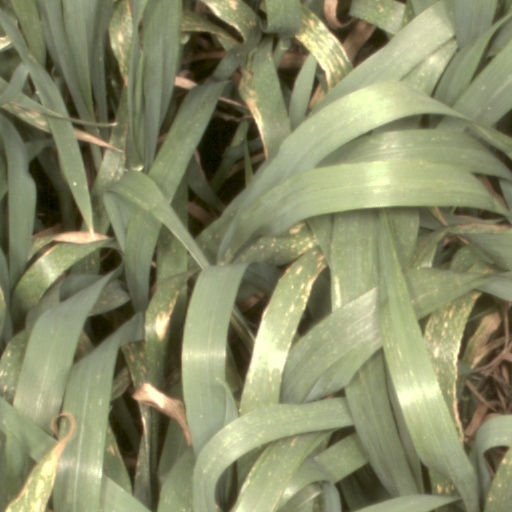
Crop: wheat